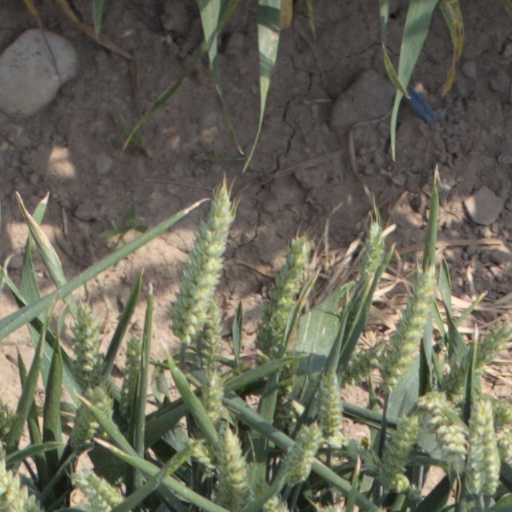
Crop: wheat